Thai Americans

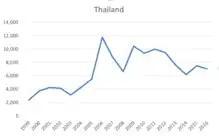
Data Compiled from MPI Data Hub

Thai immigration to the United States proceeded very slowly. It began in earnest during and after the Vietnam War, in which Thailand was an ally of the United States and South Vietnam. Records show that, in the decade between 1960 and 1970, some 5,000 Thais immigrated to the United States. In the following decade, the number increased to 44,000. From 1981 to 1990, approximately 64,400 Thai citizens moved to the United States.